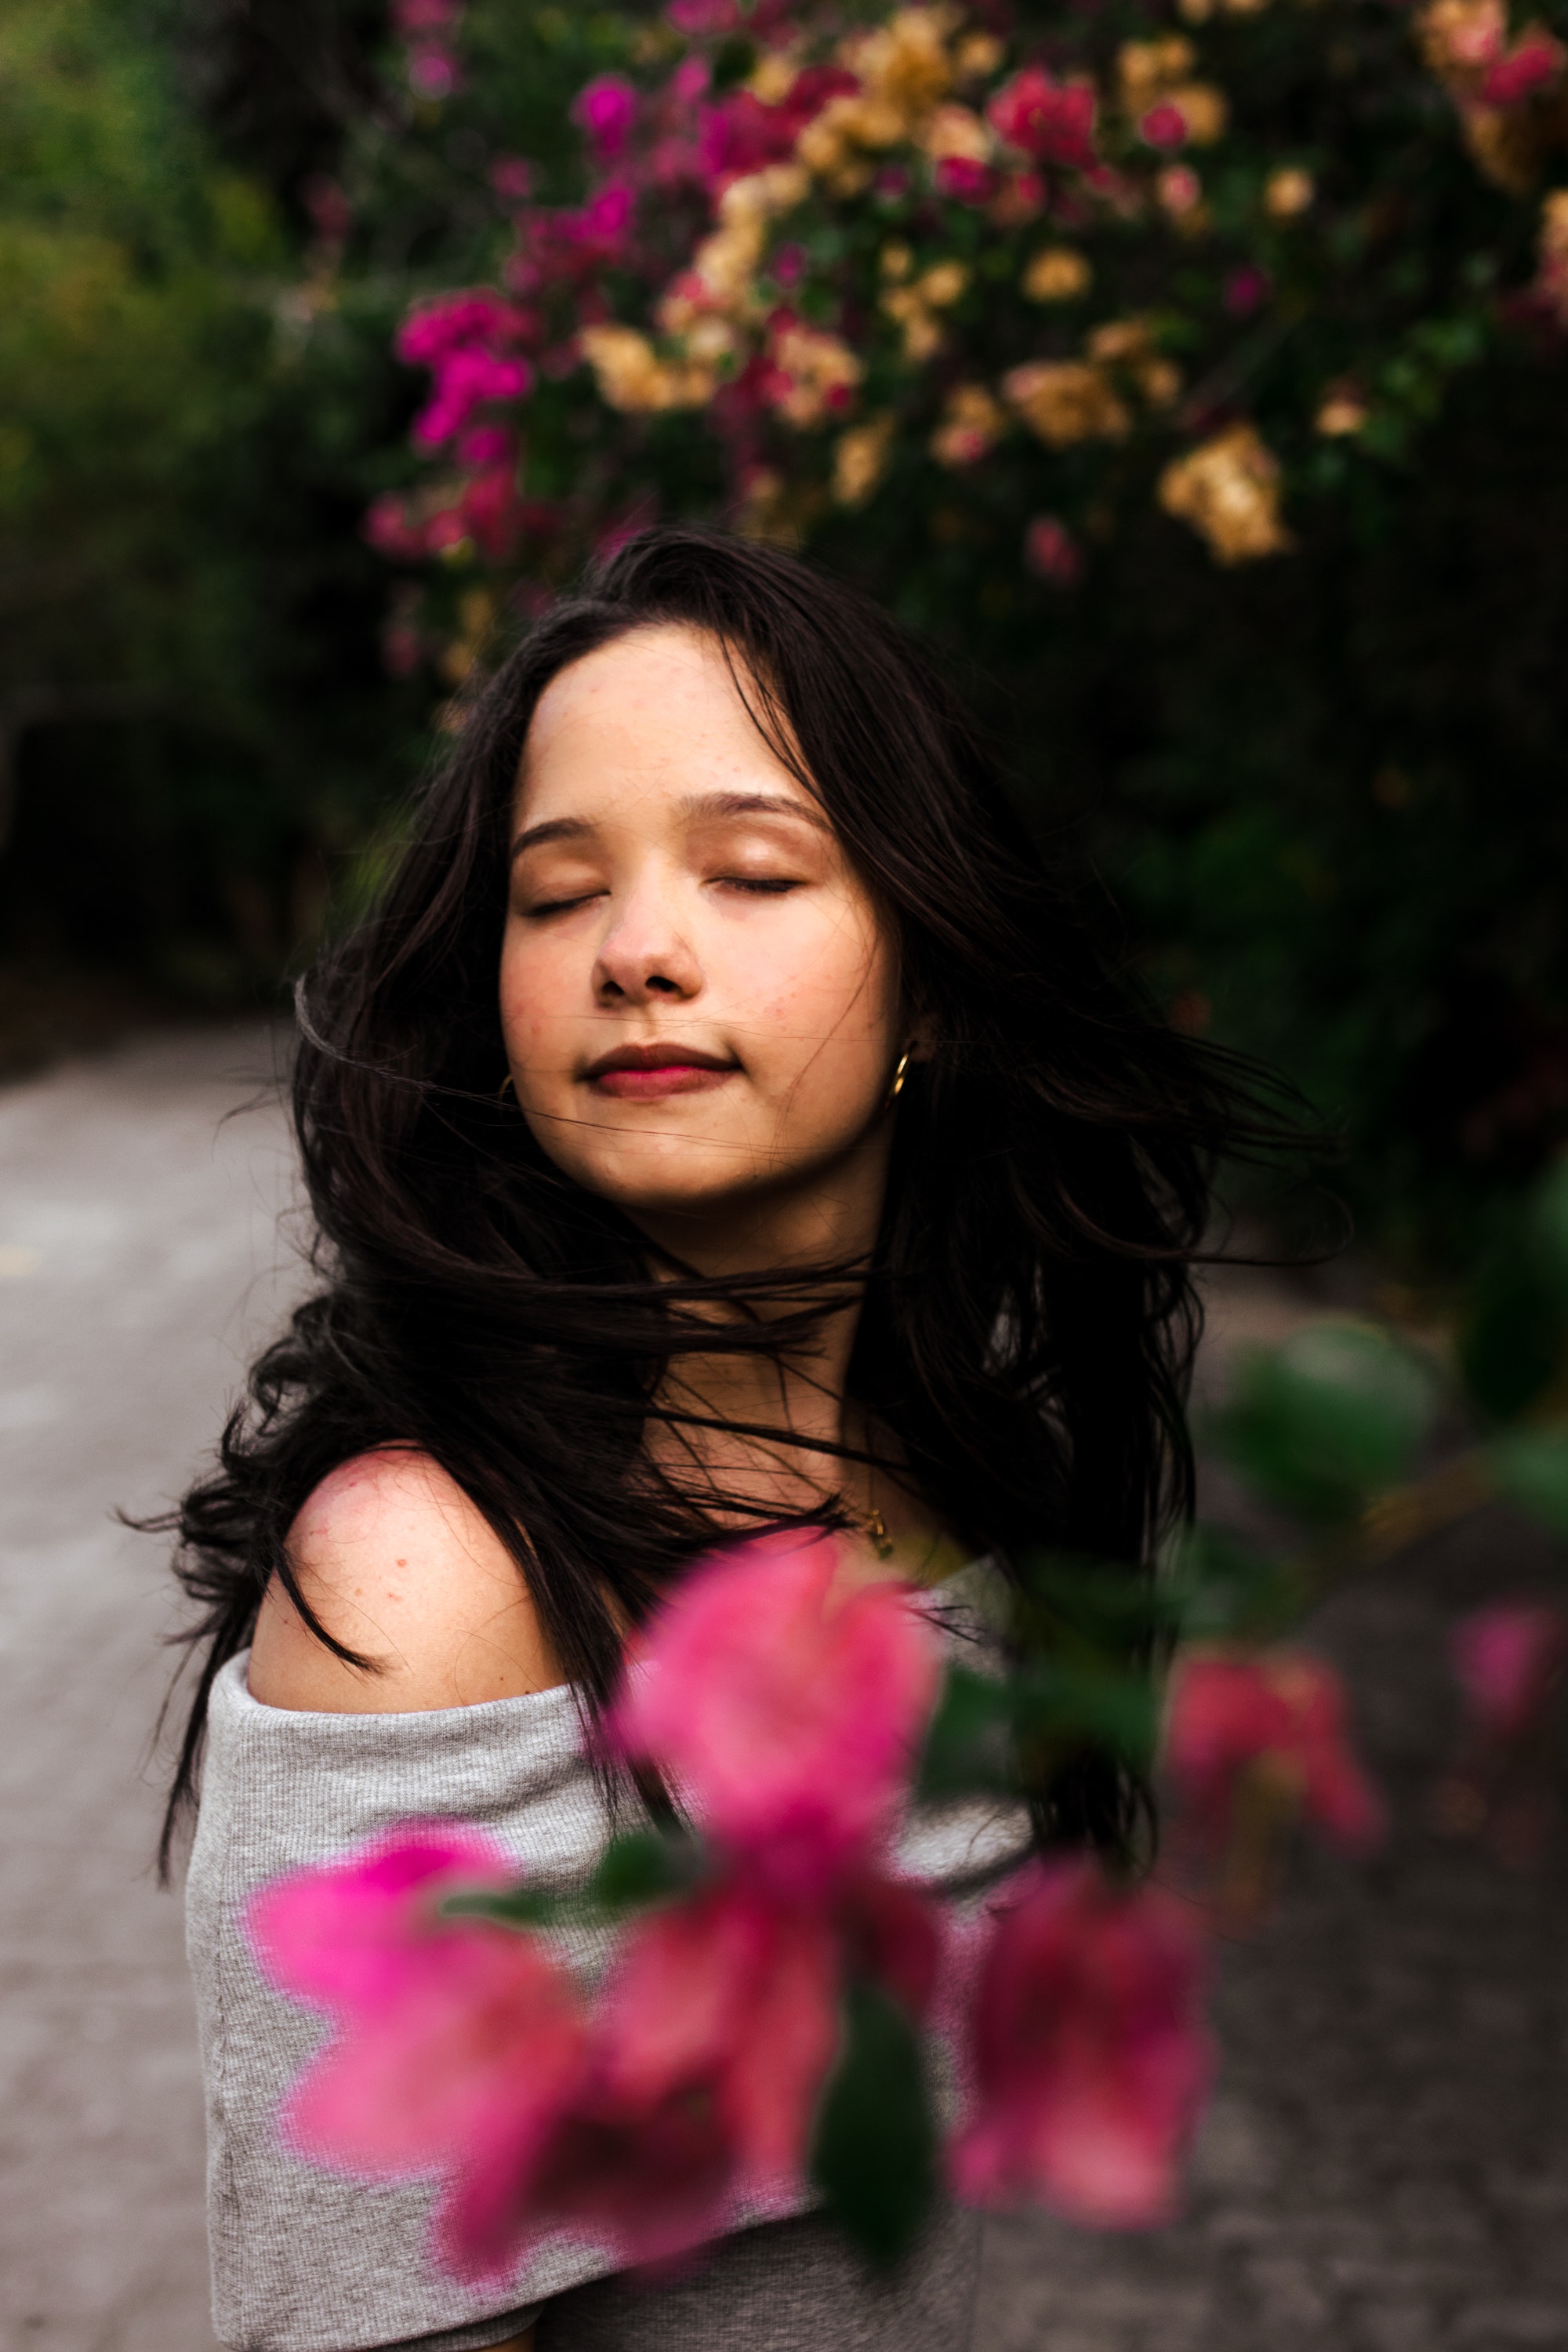
pink, hair, face, lady, beauty, skin, lip, flower, hairstyle, long hair, smile, petal, photography, plant, eye, human, black hair, spring, fun, photo shoot, tree, happy, rose, dress, child, portrait photography, brown hair, magenta, model, flash photography, rose family